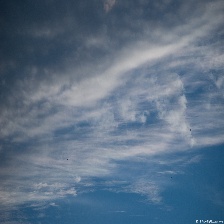
Cloud type: Cirrus